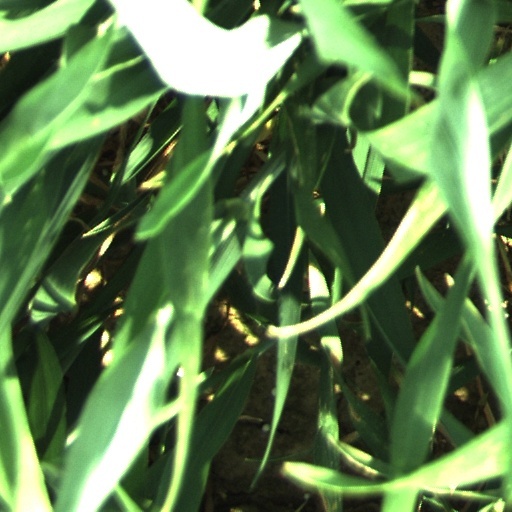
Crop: wheat